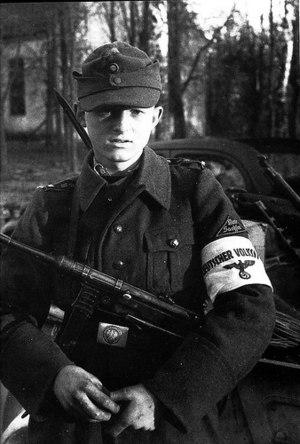
La Guards Armoured Division est une division blindée du Royal Armoured Corps britannique qui prit part à la Seconde Guerre mondiale
Le Volkssturm est le nom donné à la milice populaire allemande levée en 1944 et qui devait épauler la Wehrmacht dans la défense du territoire du Reich à la fin de la Seconde Guerre mondiale, à la manière de la Home Guard britannique de 1940 et des corps combattants des citoyens patriotiques du Japon en 1945.